Mónica Randall

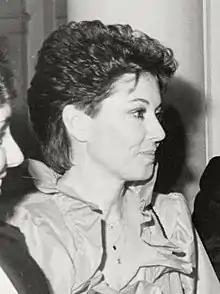
Randall in 1983

Aurora Juliá Sarasa (Barcelona, 18 November 1942), known professionally as Mónica Randall, is a Spanish actress and television presenter.